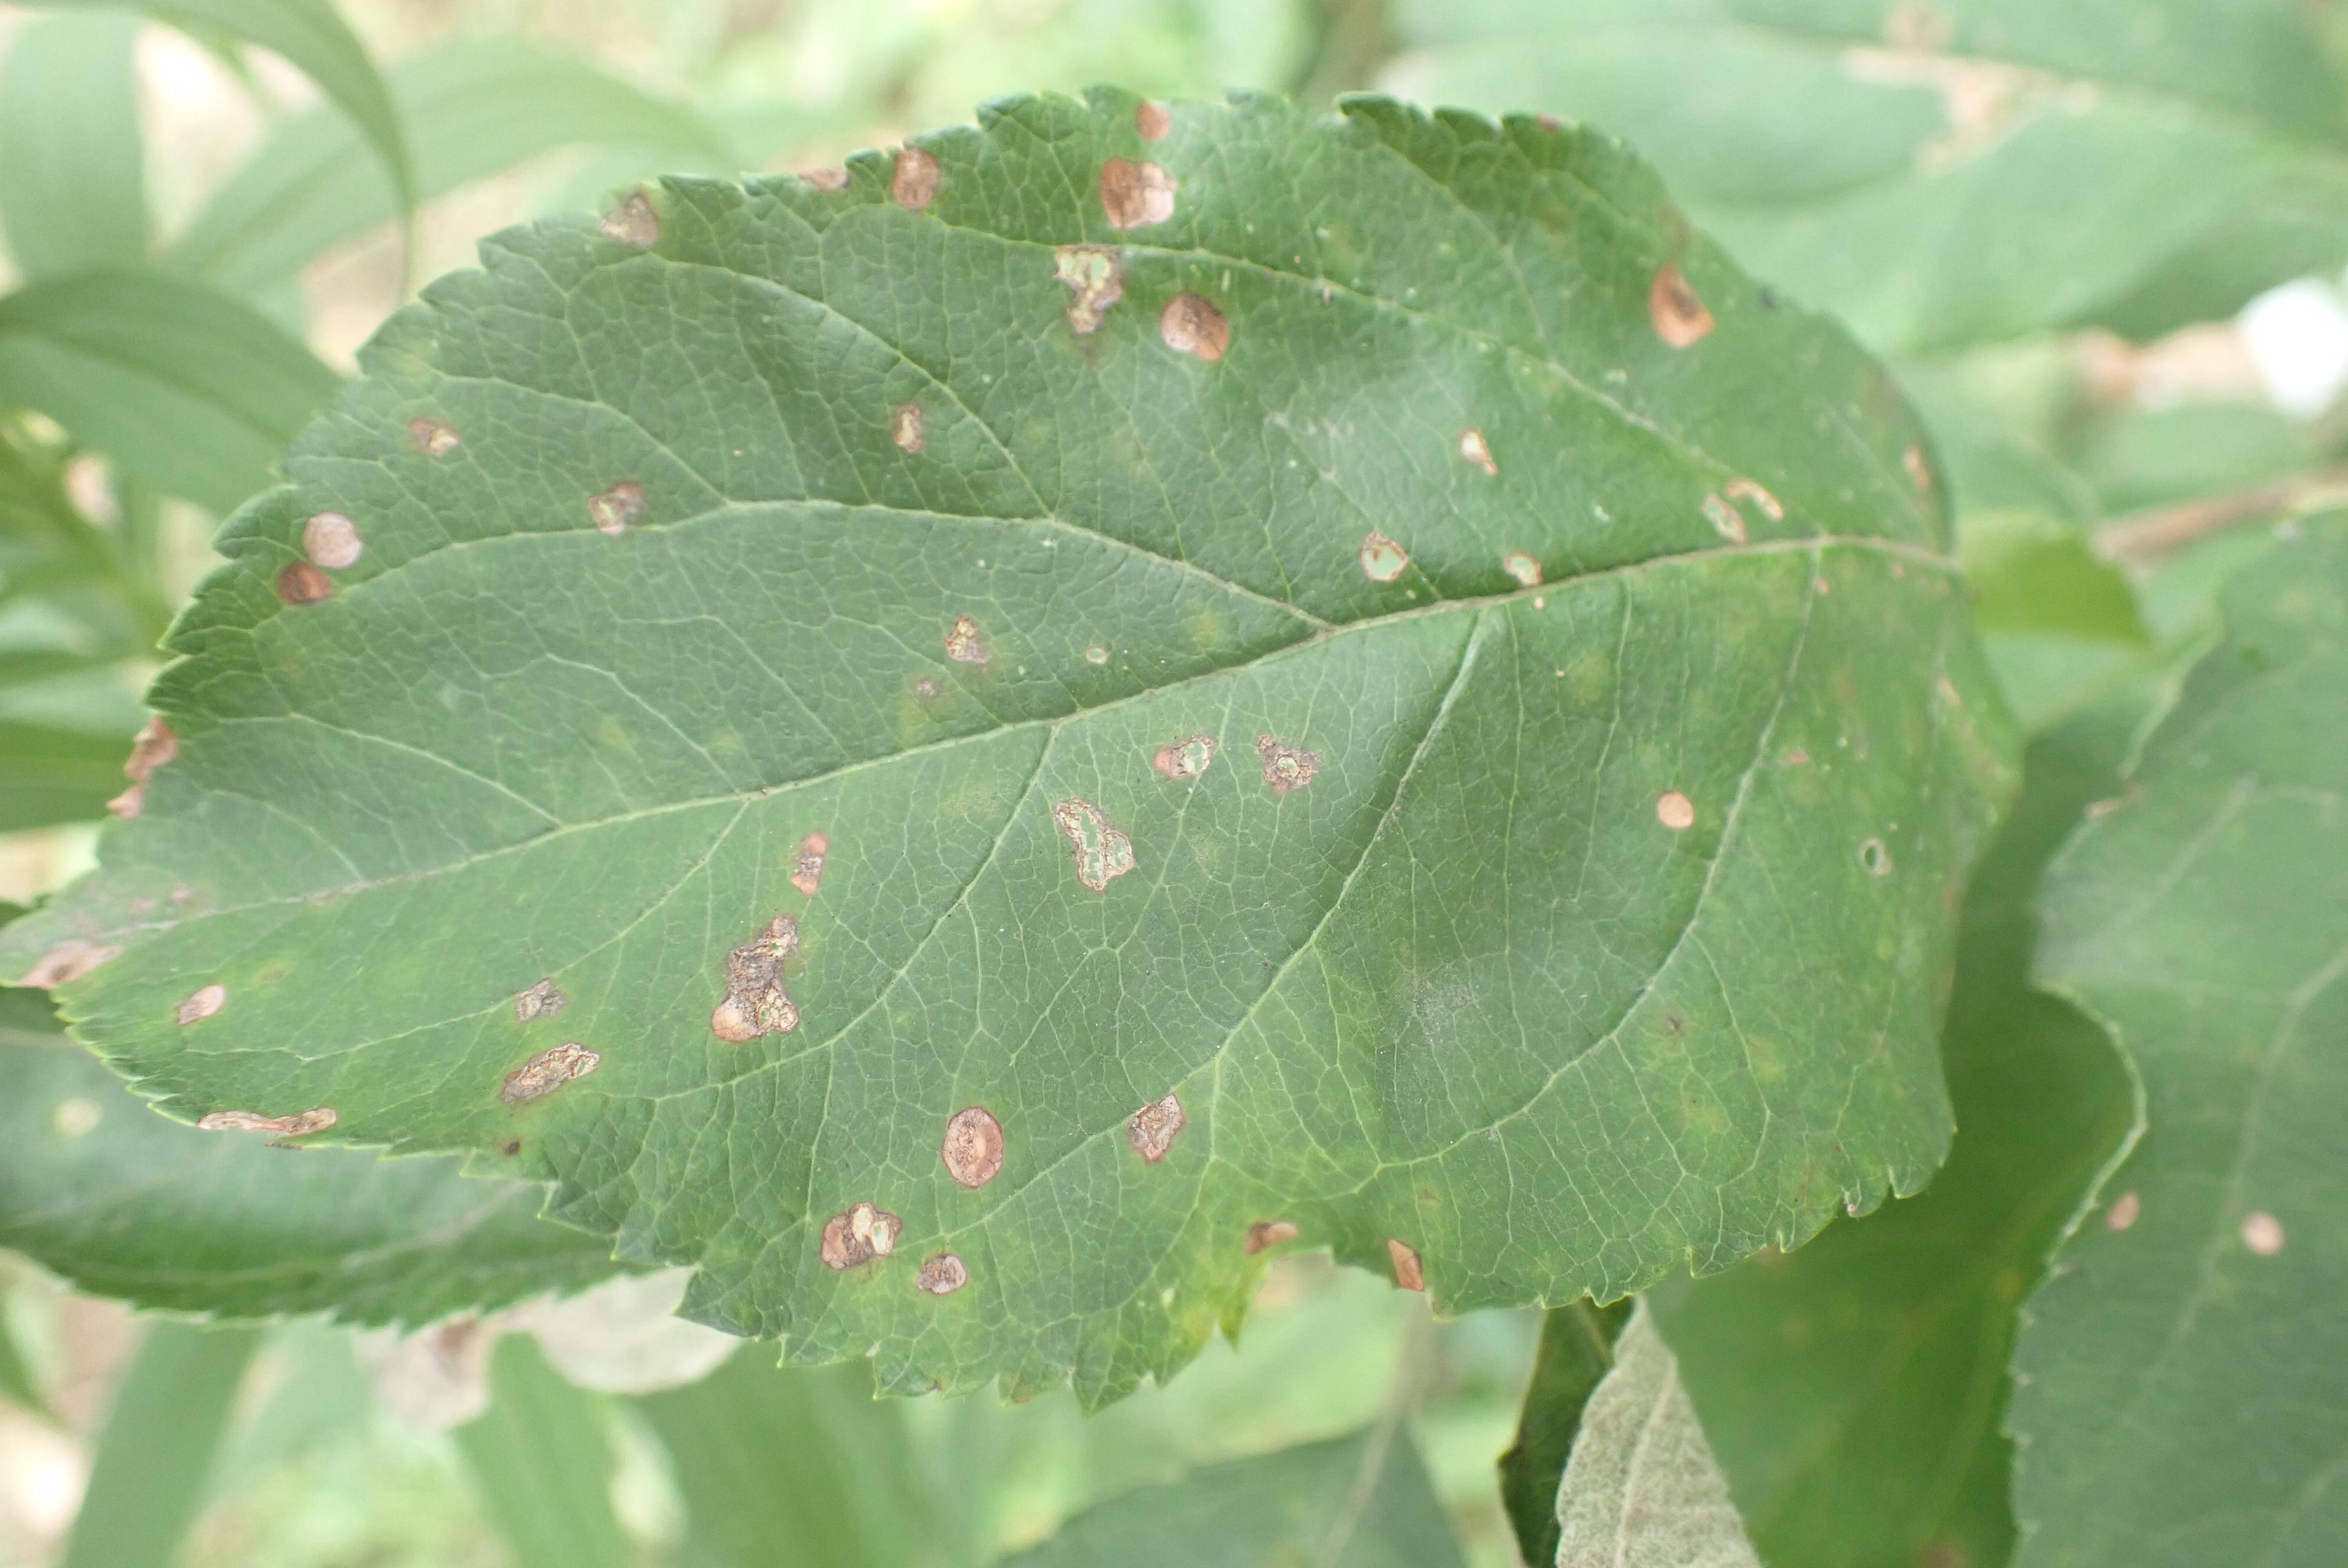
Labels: complex